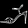
Label: Sandal